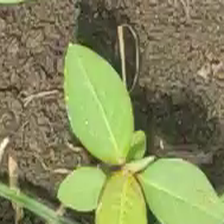
Weed species: Moti_dudhi(Euphorbia_geneculata_L)